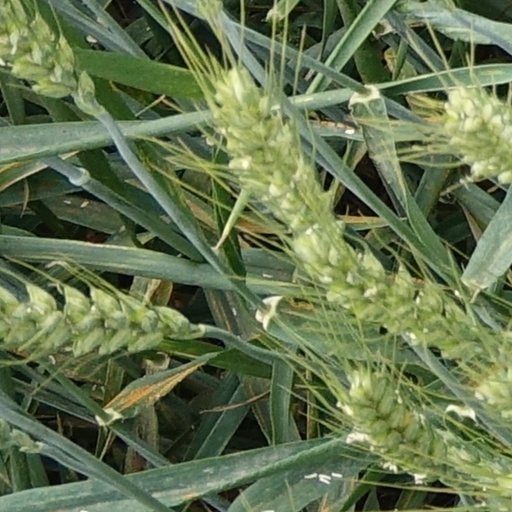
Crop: wheat